Catalina Foothills, Arizona

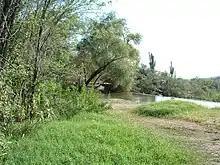
Desert oasis in Sabino Canyon

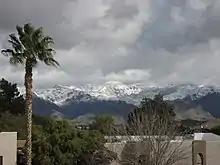
Santa Catalina Mountains in winter, viewed from the Catalina Foothills

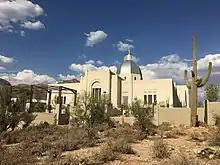
Tucson Arizona Temple, built in 2017

Notable attractions in the Santa Catalina Mountains include: